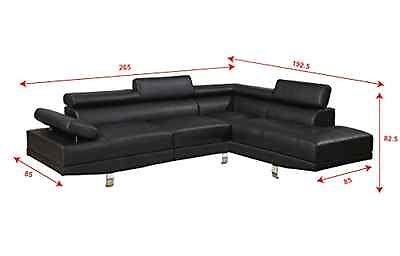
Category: sofa